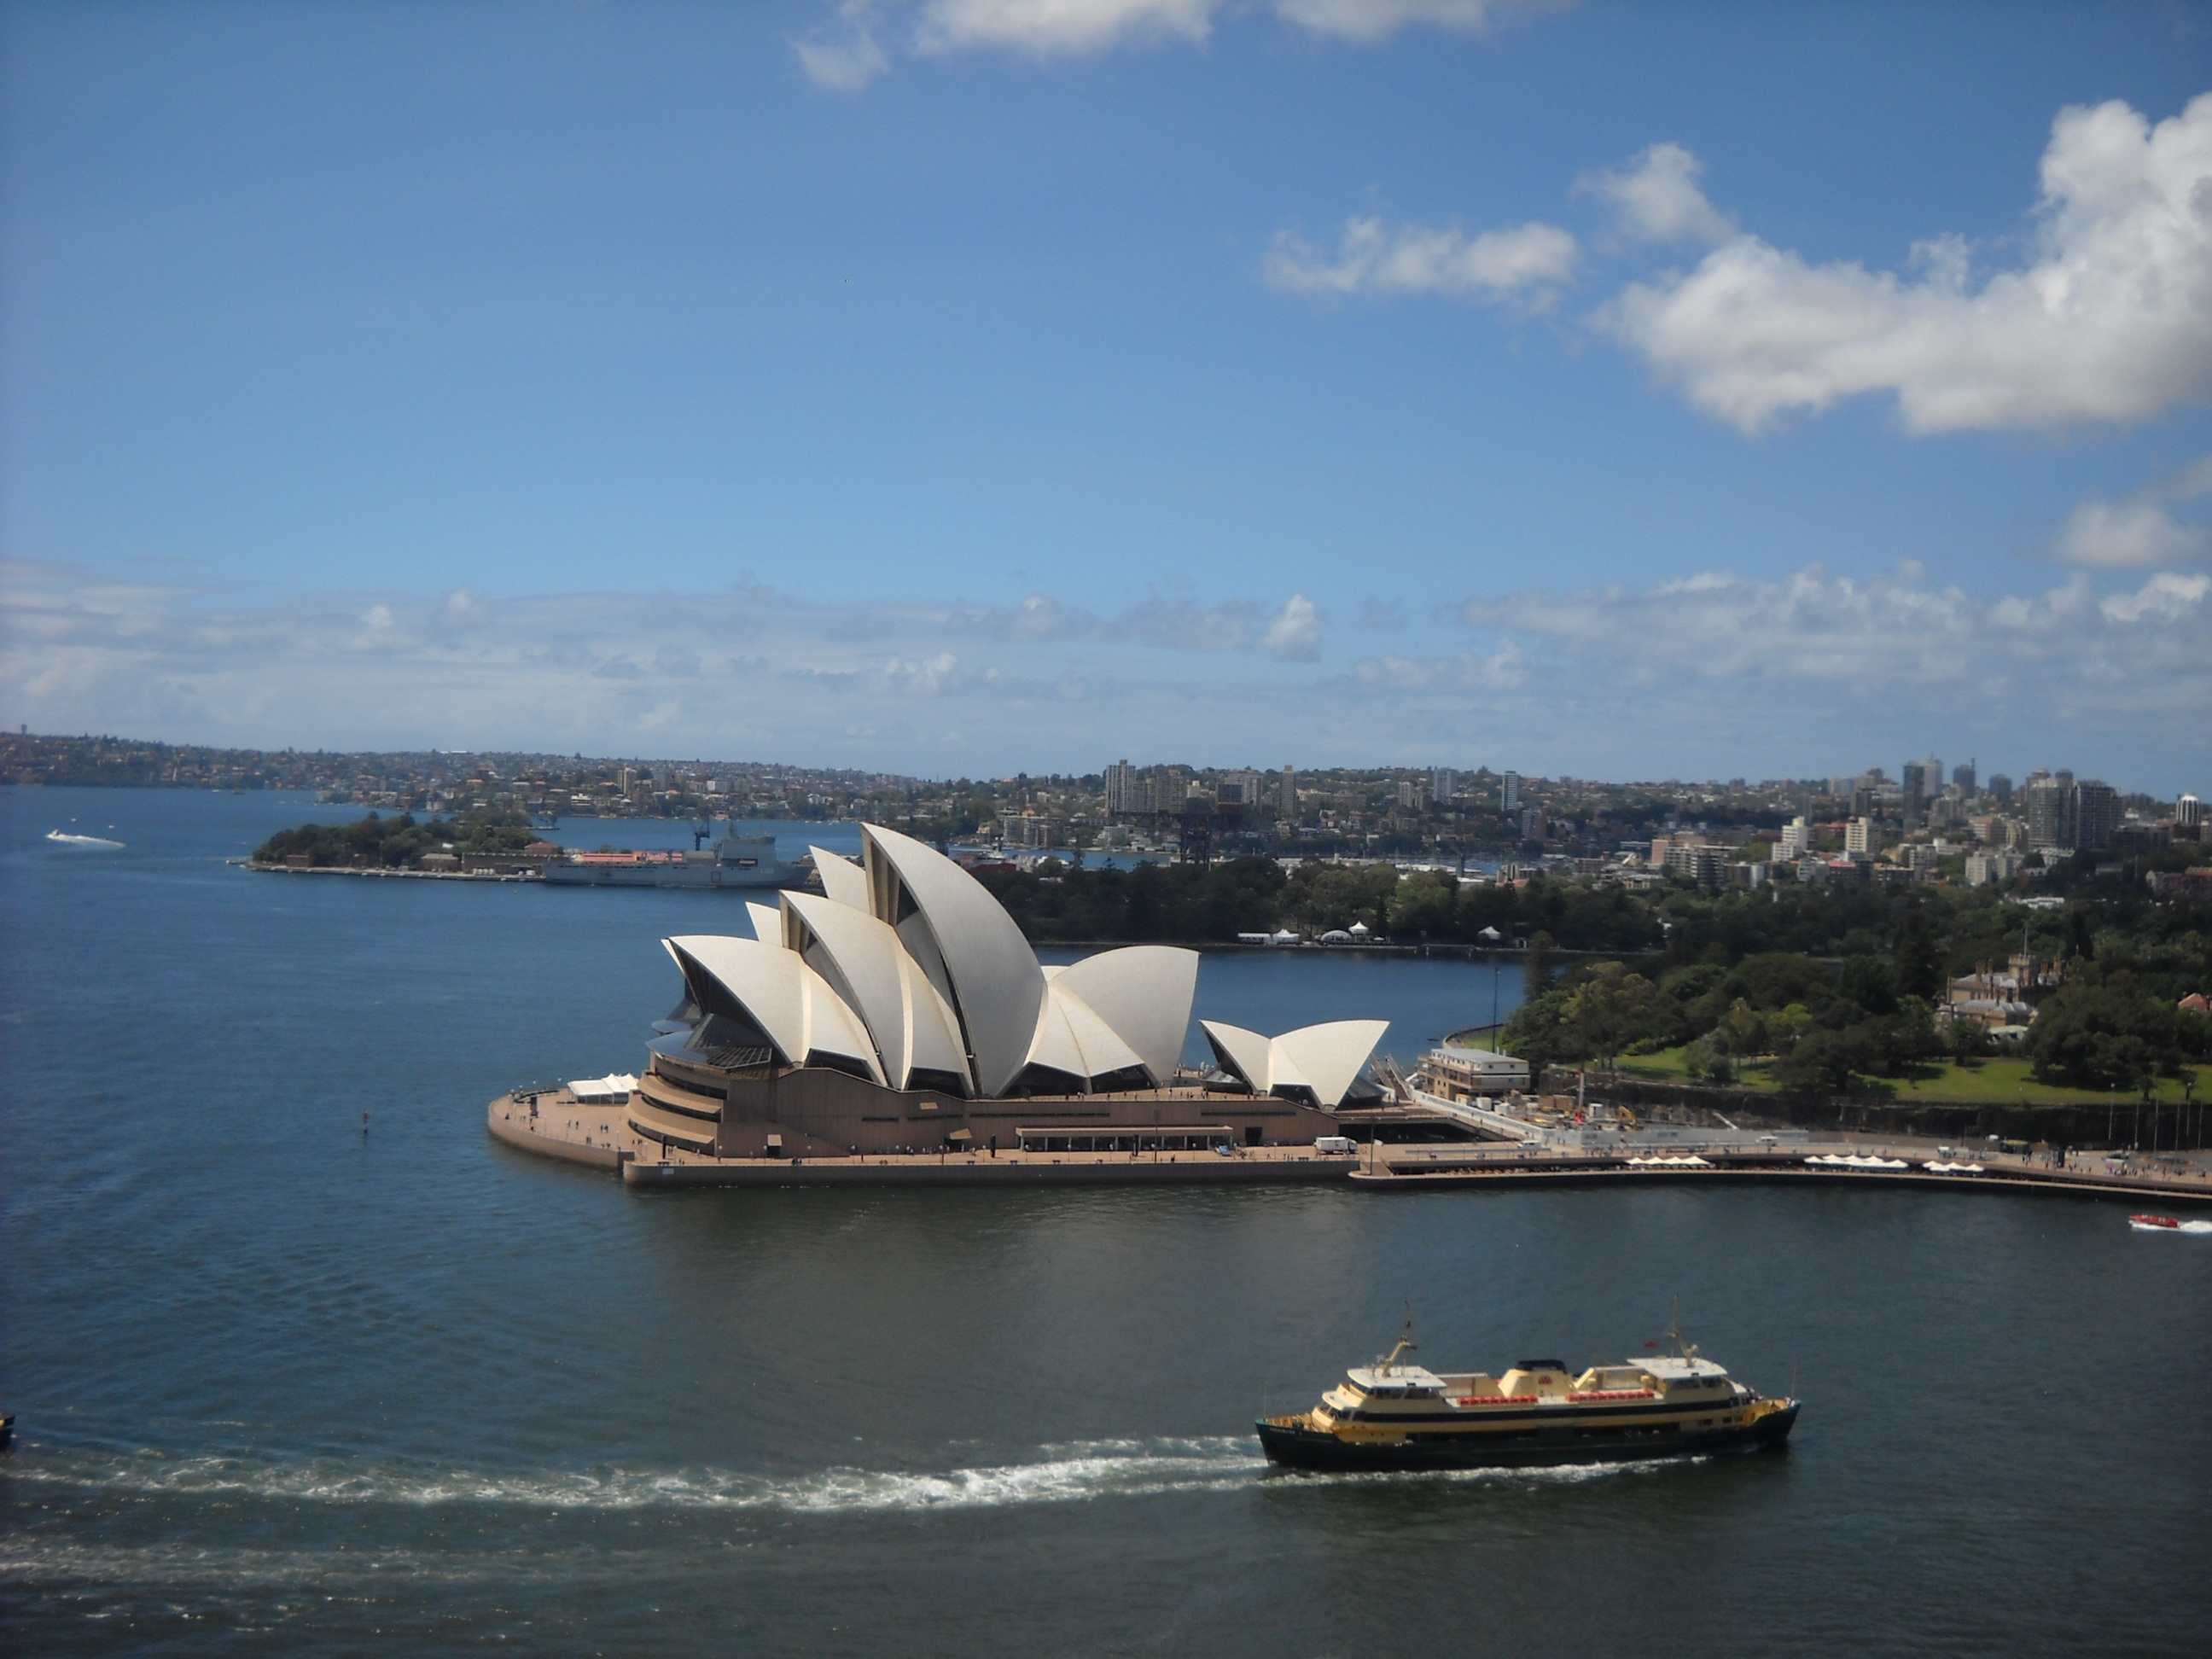
sea, coast, water, ocean, boat, ship, vehicle, yacht, sydney, opera house, bay, harbor, harbour, australia, ferry, boating, watercraft, passenger ship